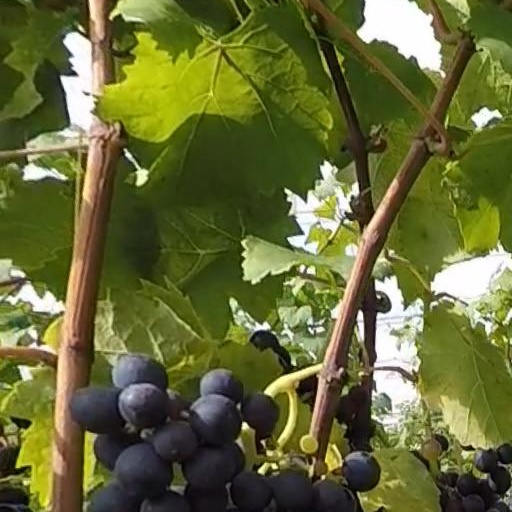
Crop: grape